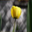
Label: tulip